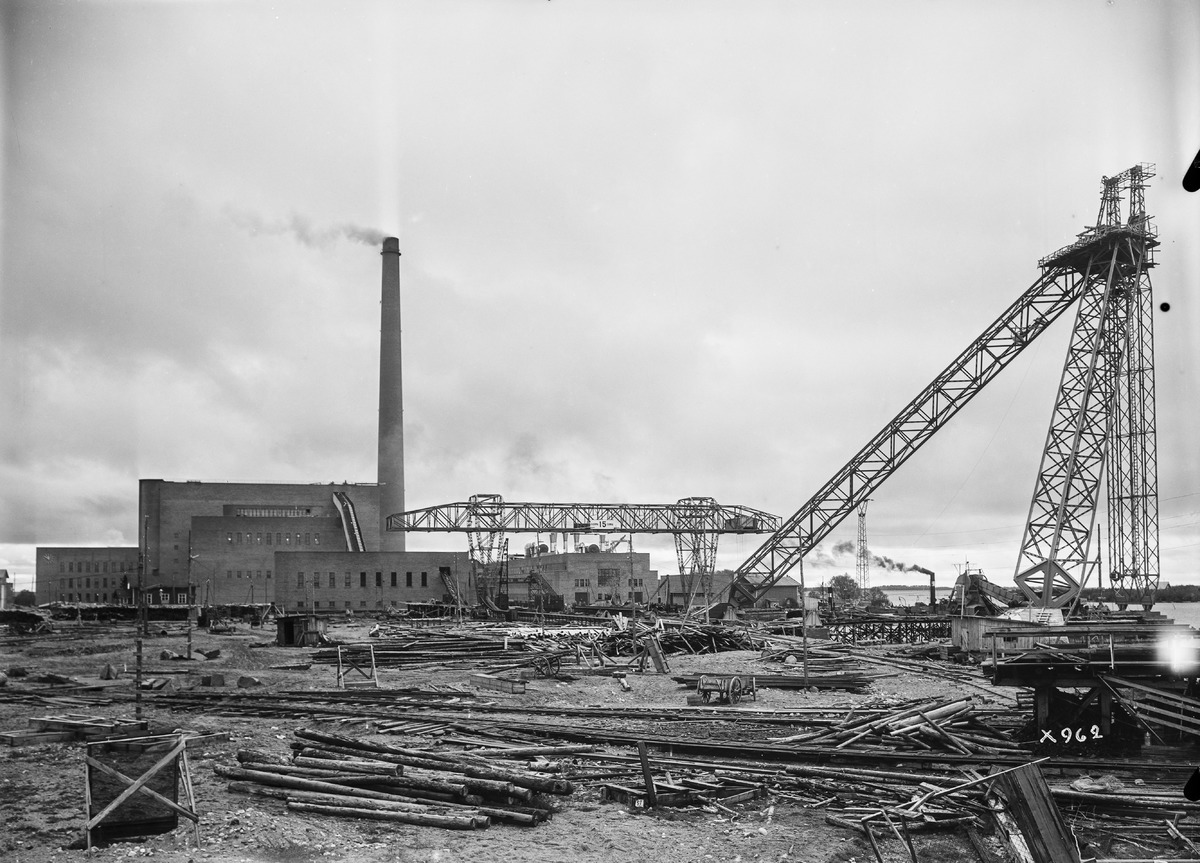
Oulu Oy:n Nuottasaaren tehtaat
The factories of Oulu Oy at Nuottasaari
sisällön kuvaus: Oulu Oy:n Nuottasaaren tehtaitten tehdasrakennuksia 10.10.1937. Kuvassa valmiita ja rakenteilla olevia rakennuksia. content description: Buildings of the factories of Oulu Oy at Nuottasaari on October 10, 1937. Both finished and unfinished buildings in the picture.
Vuosi: 1937
Paikka: Suomi, Oulu, Suomi, Pohjois-Pohjanmaa, Oulu
Aiheet: Oulu Oy; Nuottasaari; ulkokuva; metsäteollisuus; puunjalostus; tehtaat; teollisuusrakennukset; rakennustyömaat; forest industry; wood processing; factories; industrial buildings; construction sites